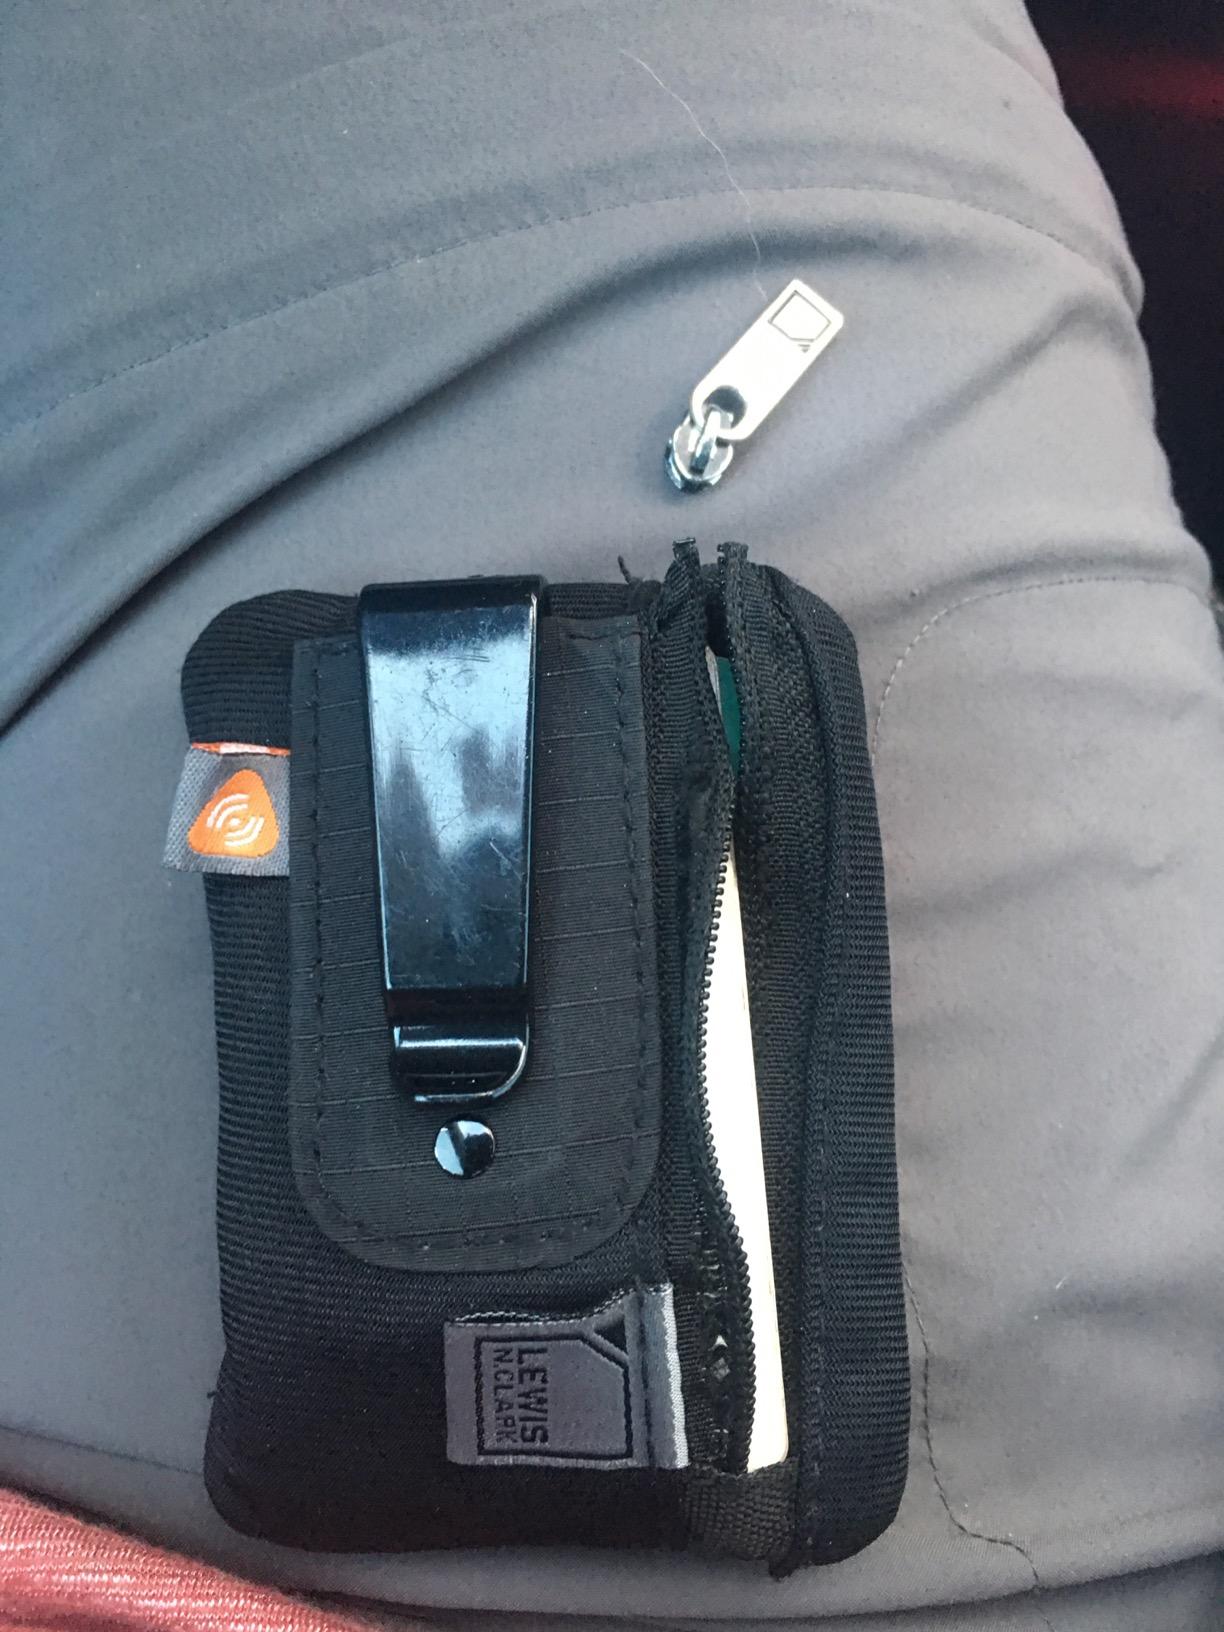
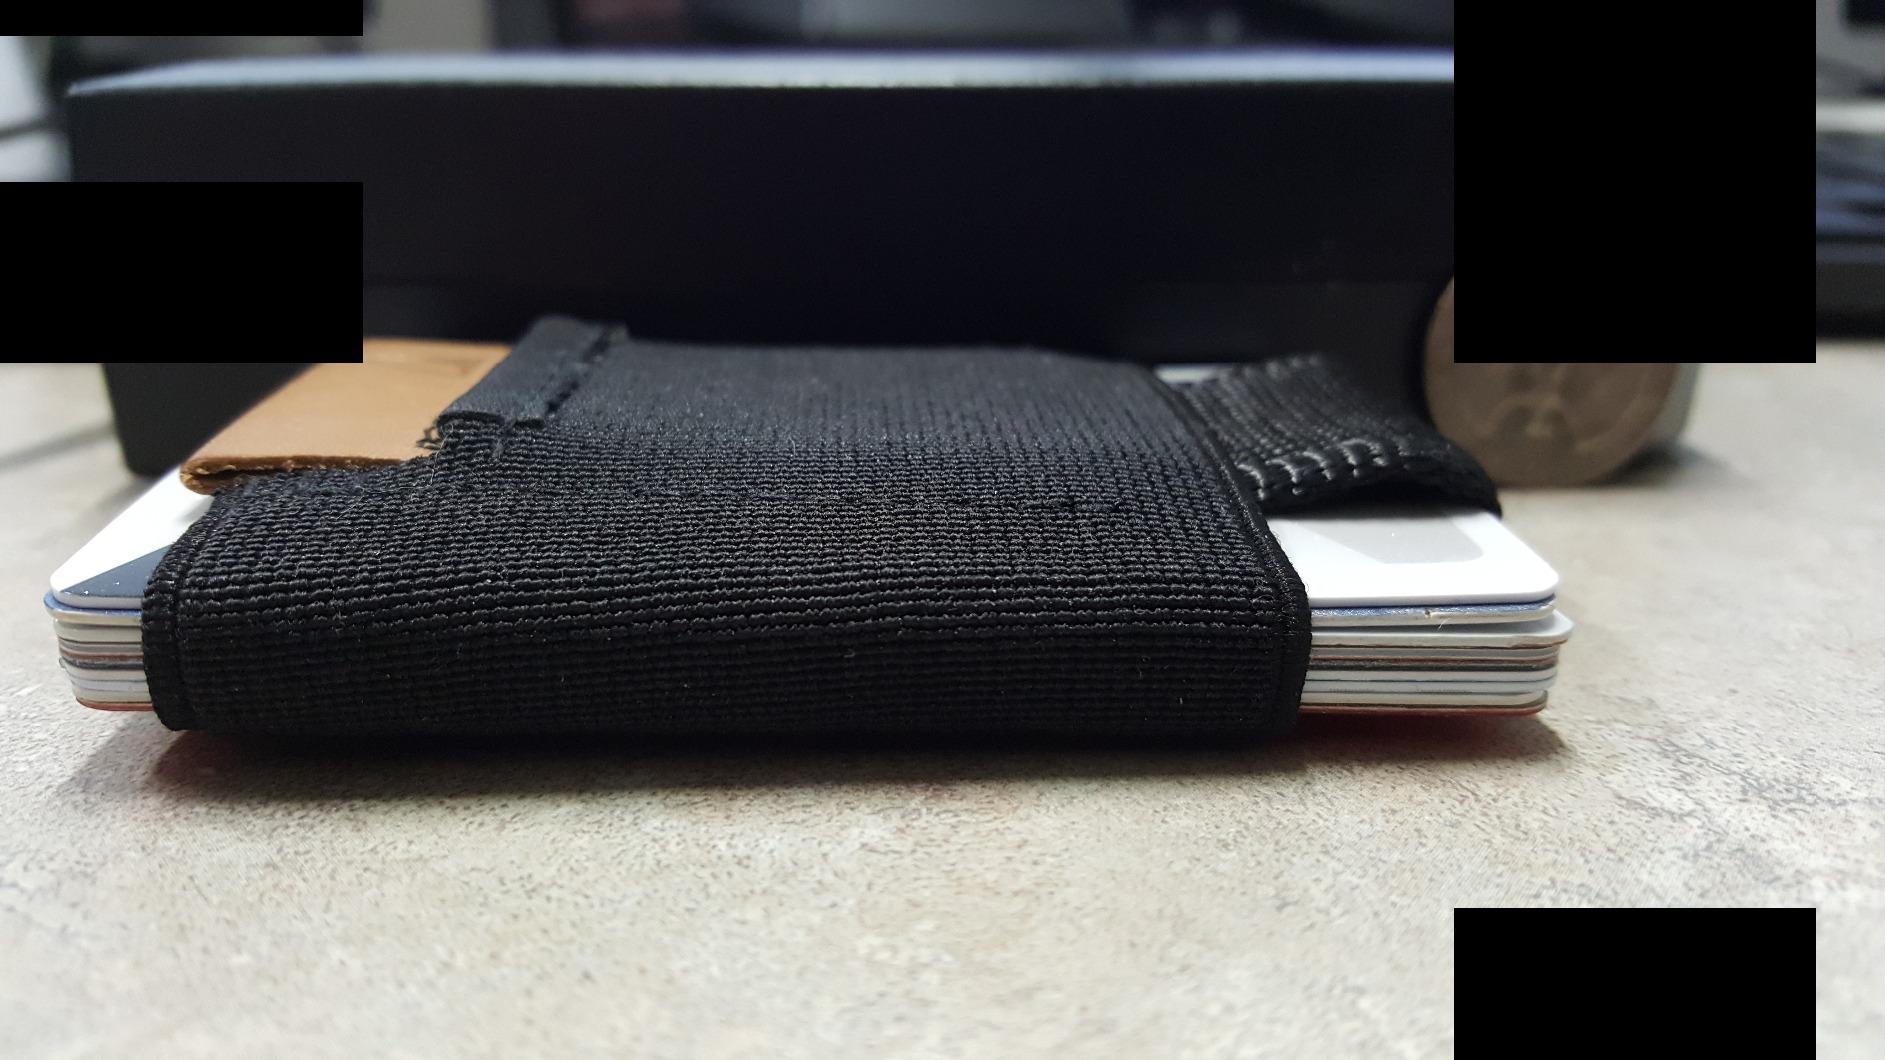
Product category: accessories_wallet
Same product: no